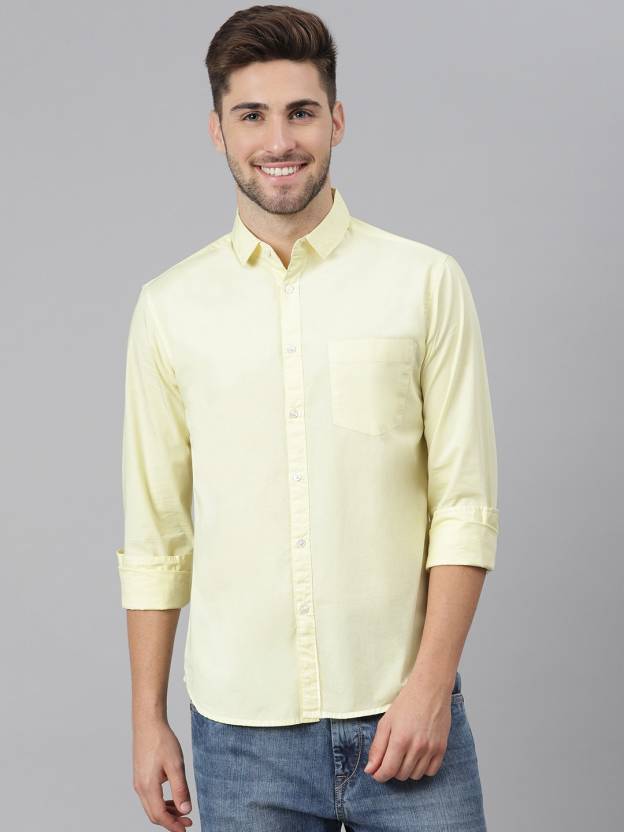
Product: Men Slim Fit Solid Spread Collar Casual Shirt
Price: ₹499
Colors: Yellow
Pattern: Solid
Description: Enhance your look by wearing this trendy shirt. Team it with a pair of Sharp Looking Chinos and Tassel Loafers for a Dapper Look
Other details: The Model (height 6 foot and shoulders 18 inches is wearing size 40/L